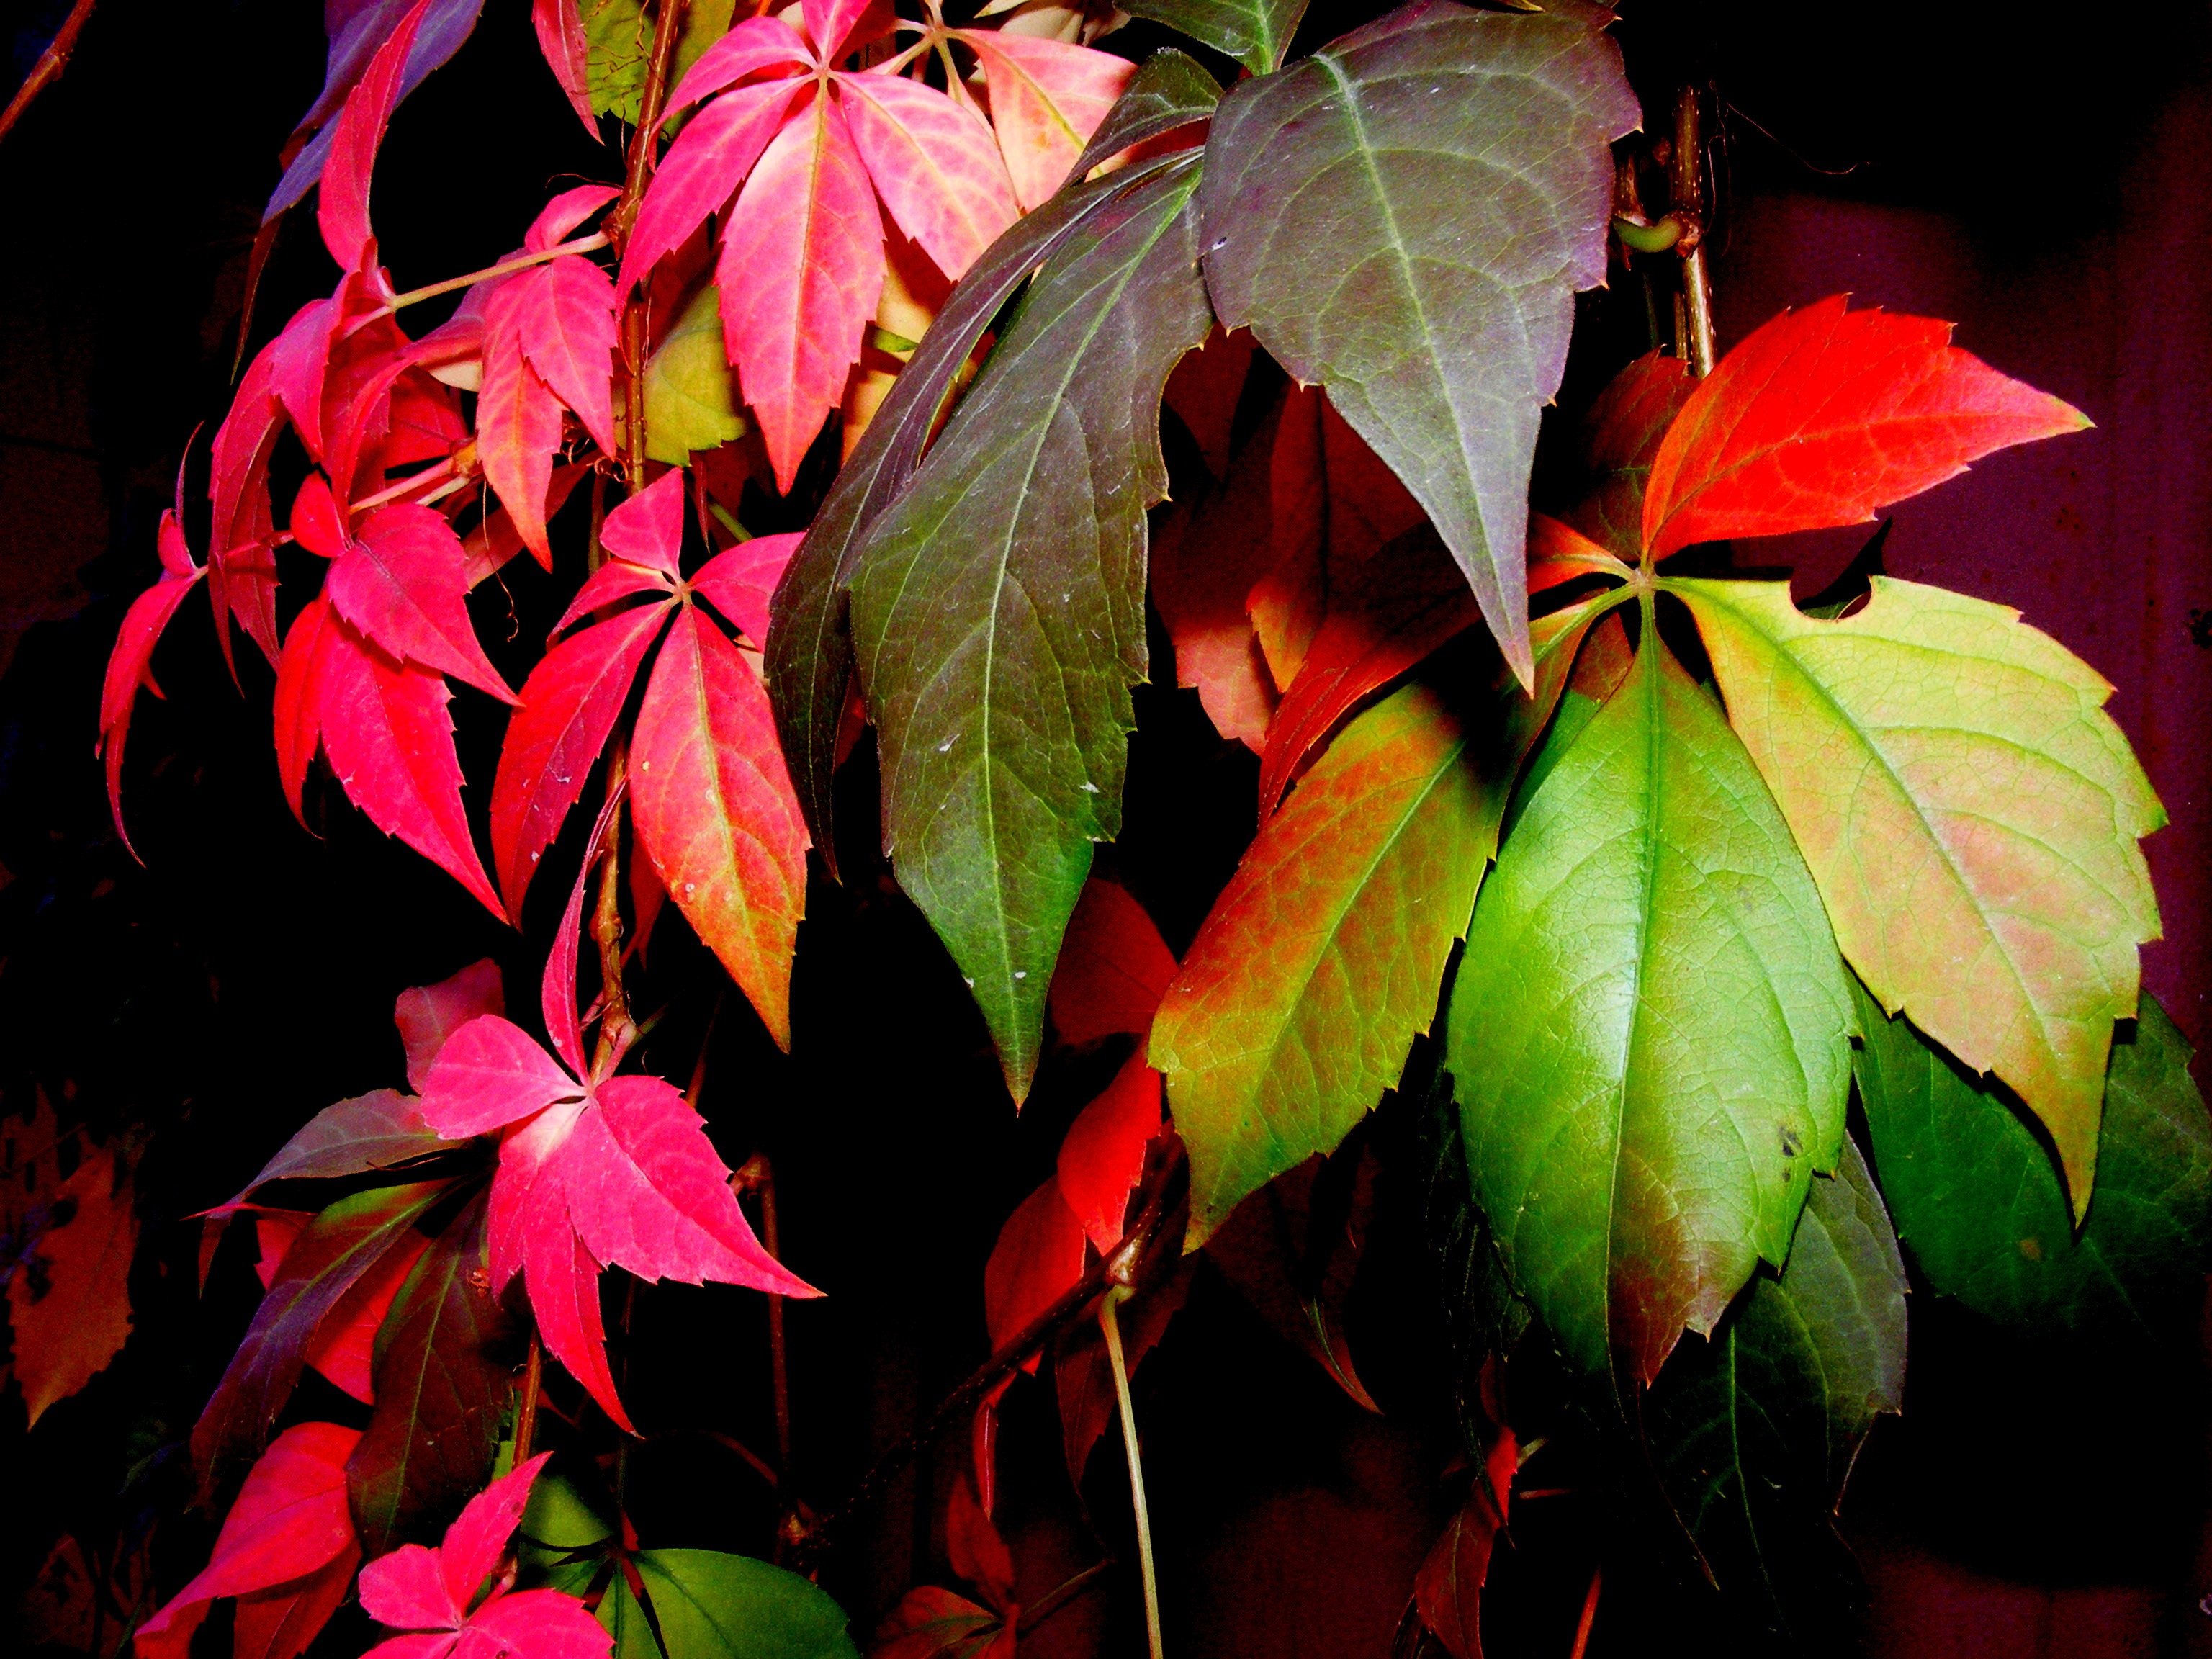
tree, nature, branch, plant, leaf, flower, petal, red, color, autumn, botany, yellow, flora, season, maple tree, maple leaf, trees, coloring, shrub, macro photography, flowering plant, woody plant, land plant